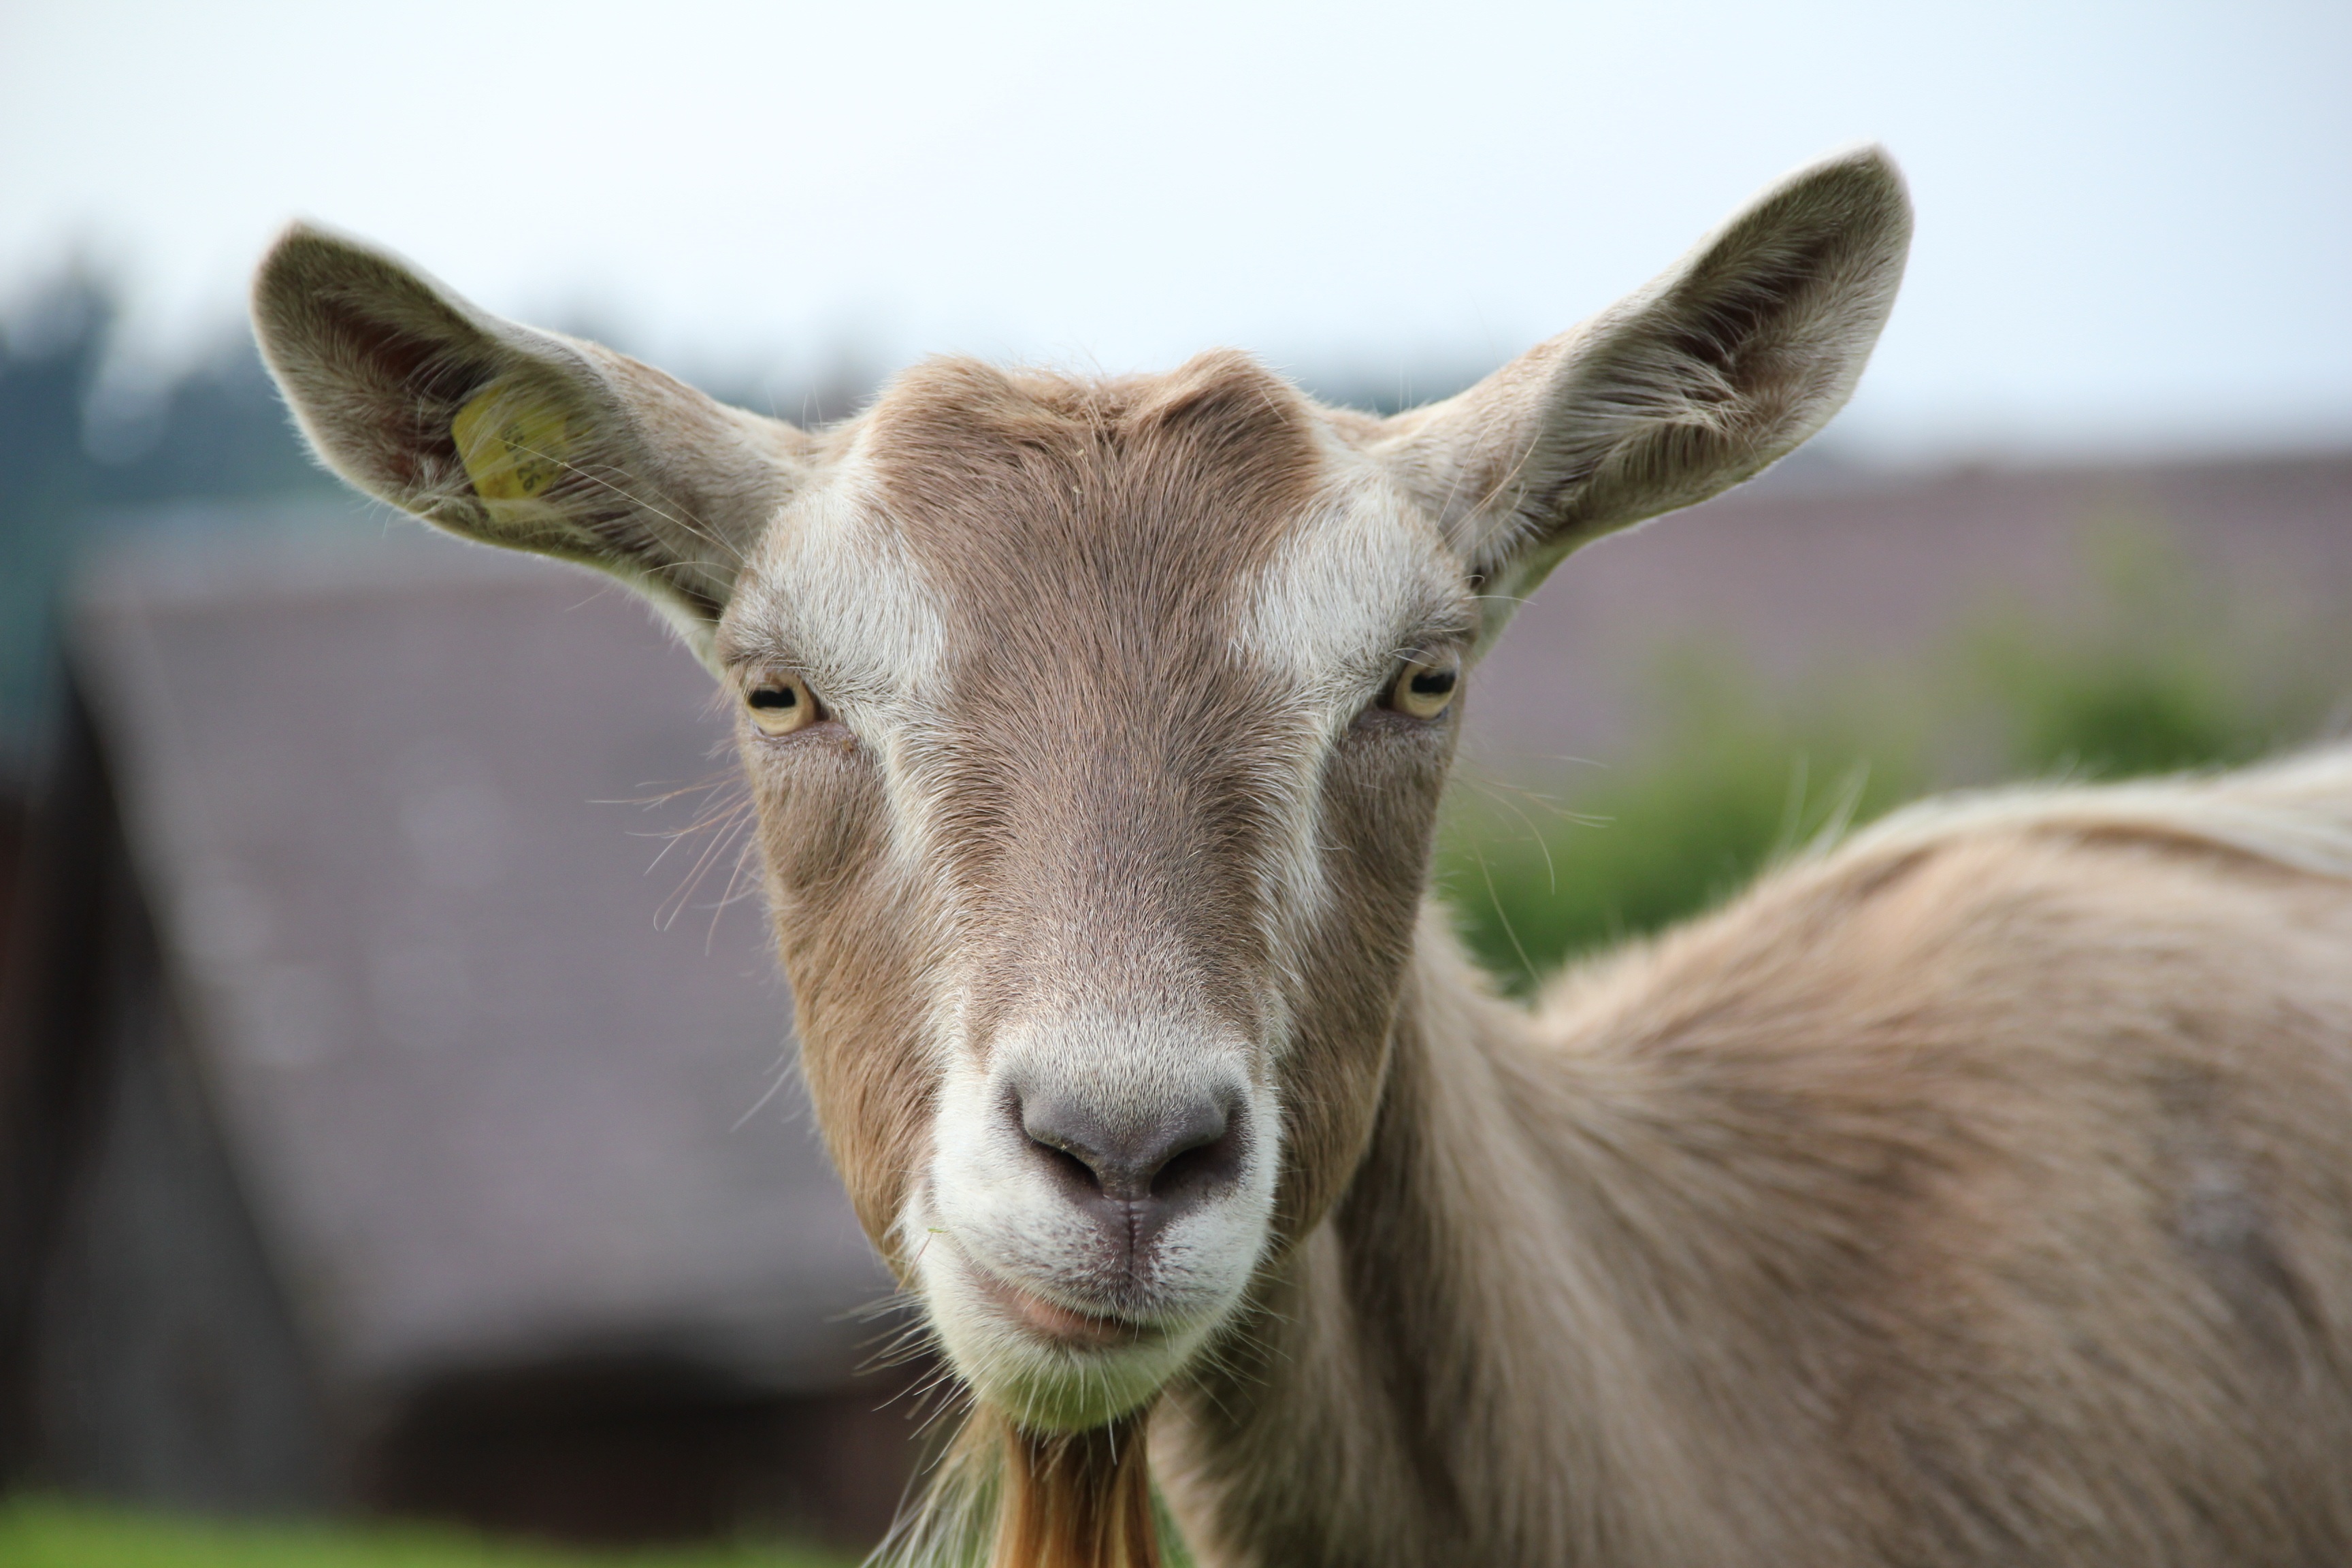
animal, wildlife, goat, horn, pasture, mammal, fauna, goats, vertebrate, geiss, cow goat family